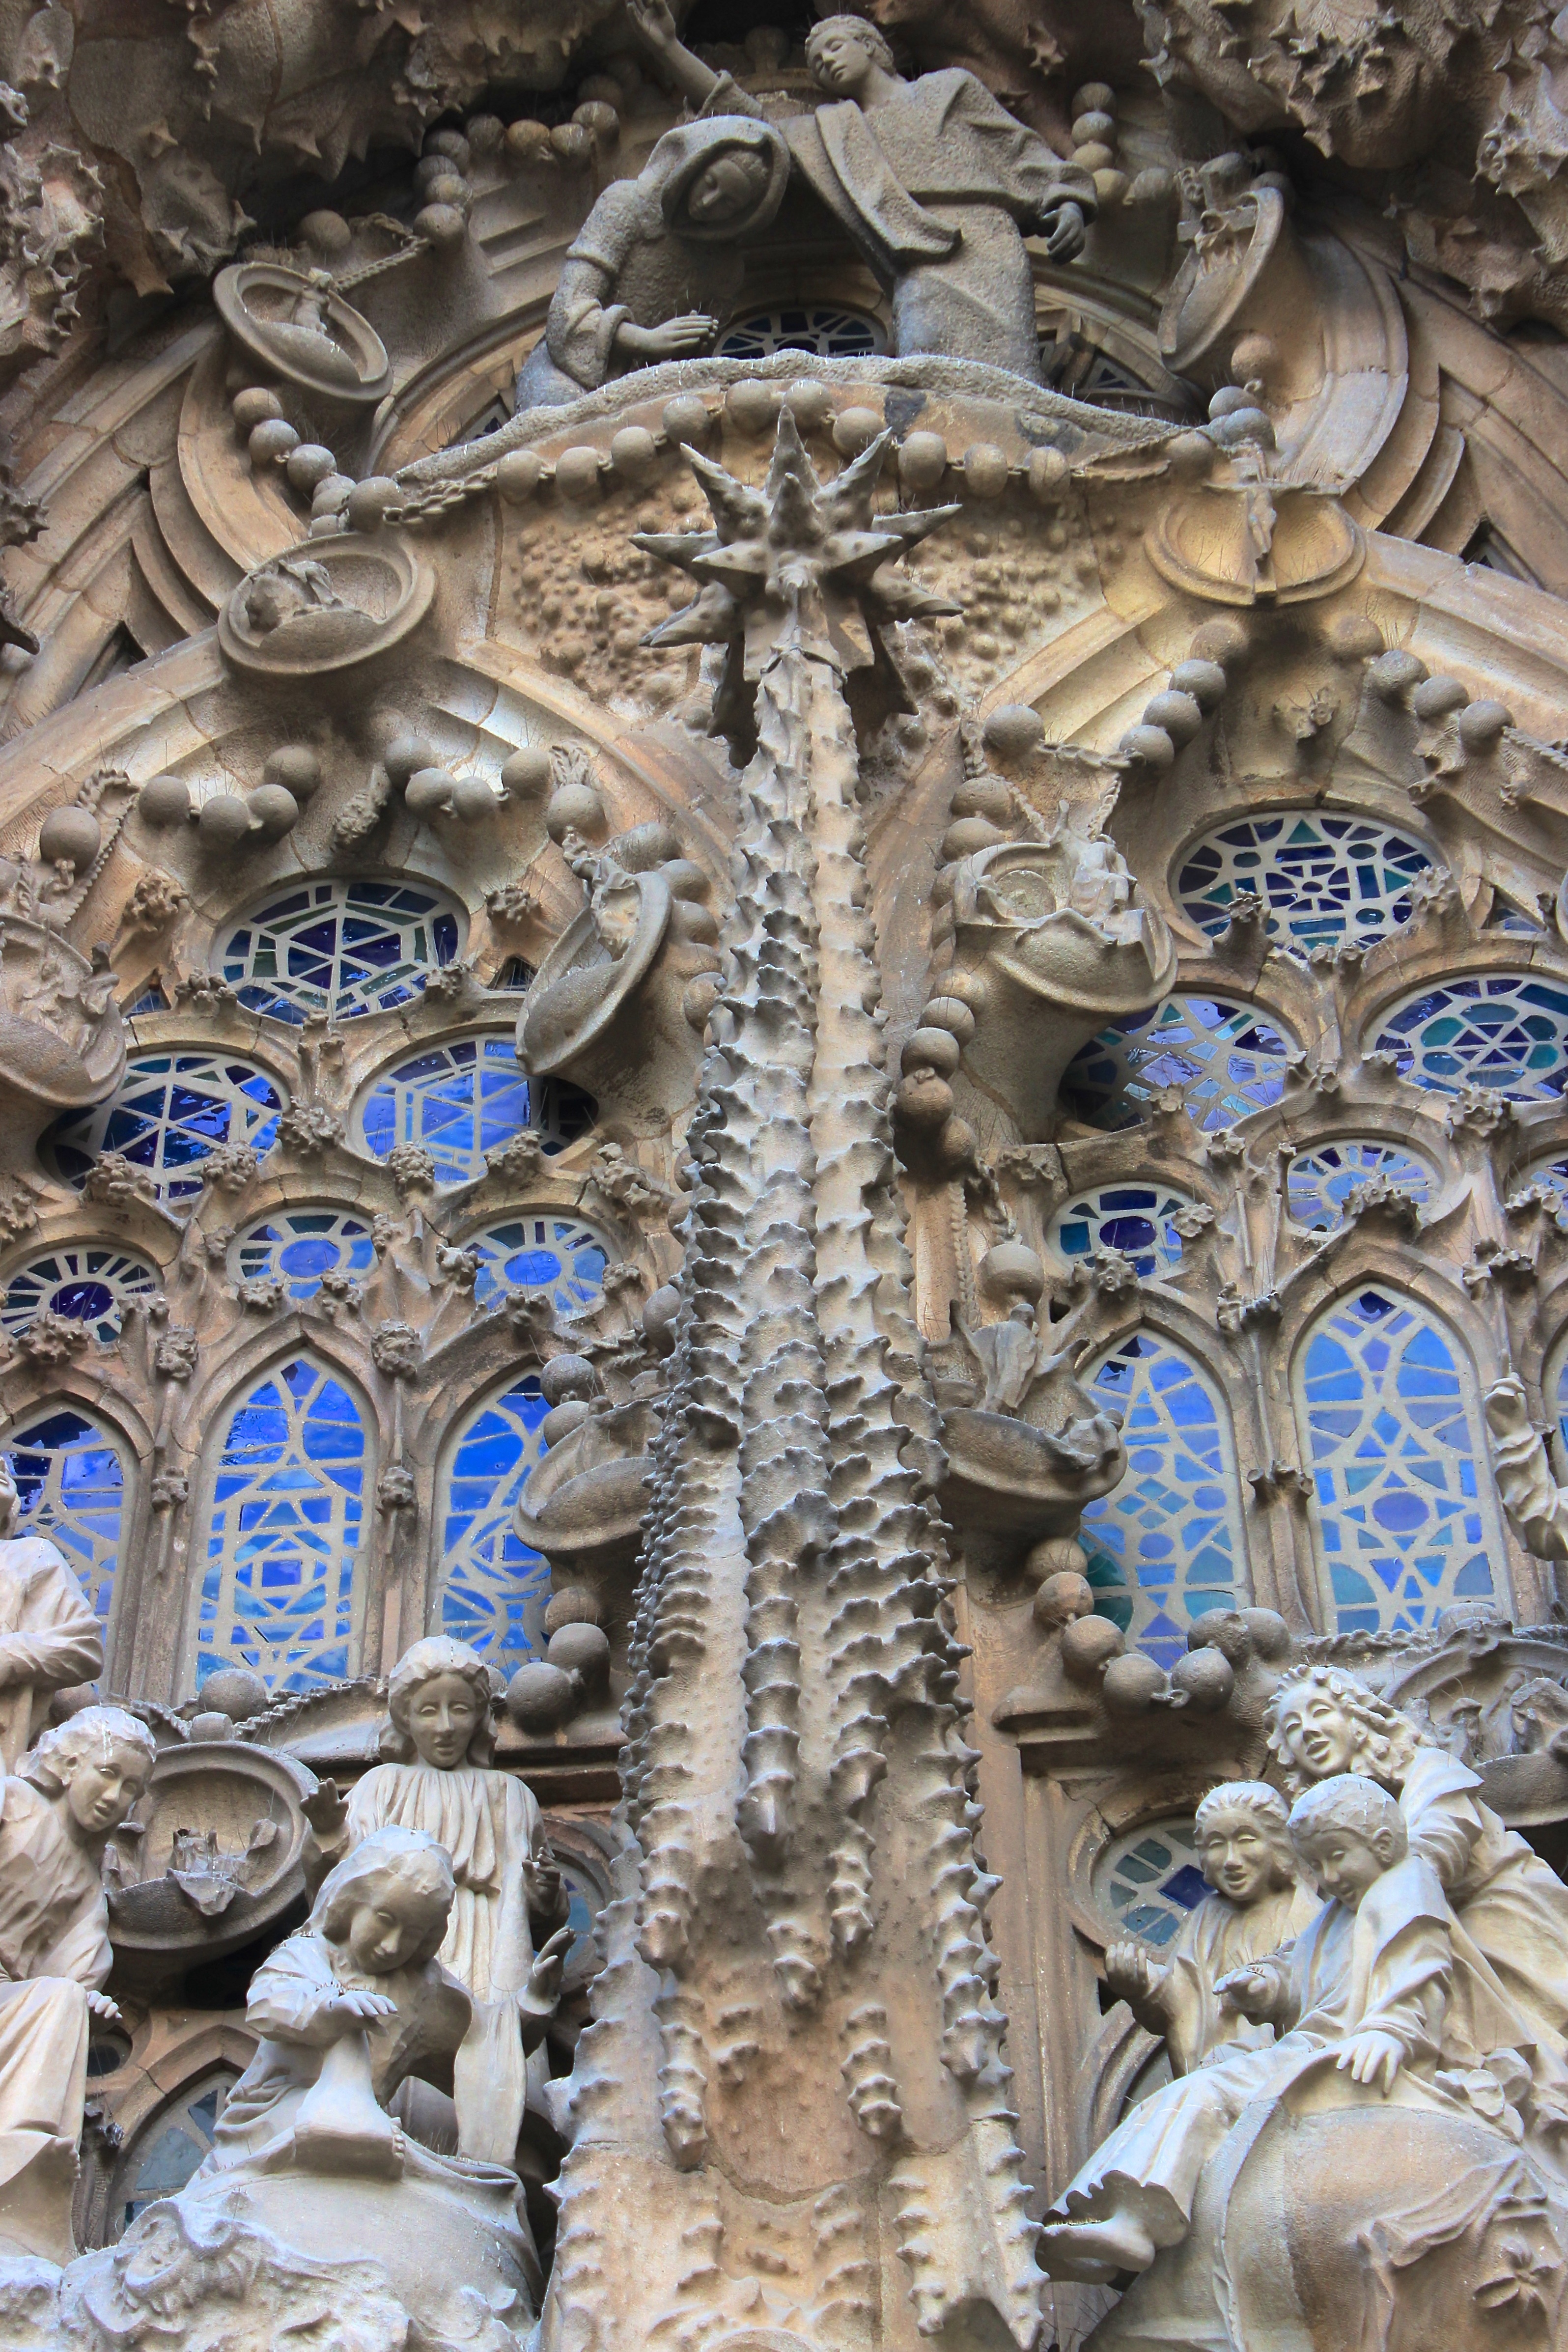
architecture, structure, building, palace, statue, column, facade, cathedral, barcelona, place of worship, world heritage, places of interest, sculpture, art, temple, catalonia, shrine, gaudi, famous, basilica, carving, construction art, sagrada familia, stone carving, hindu temple, ancient history